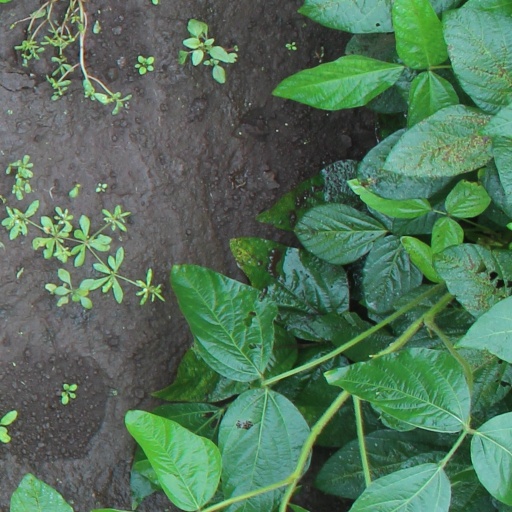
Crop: soybean